Nero Wolfe

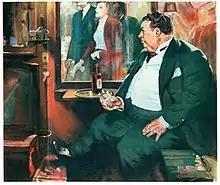
Wolfe suppresses his loathing of travel and trains in "Too Many Cooks" (illustration by Rico Tomaso for "The American Magazine", March 1938).

Wolfe has pronounced eccentricities and strict rules concerning his way of life. Their occasional violation adds spice to many of the stories.